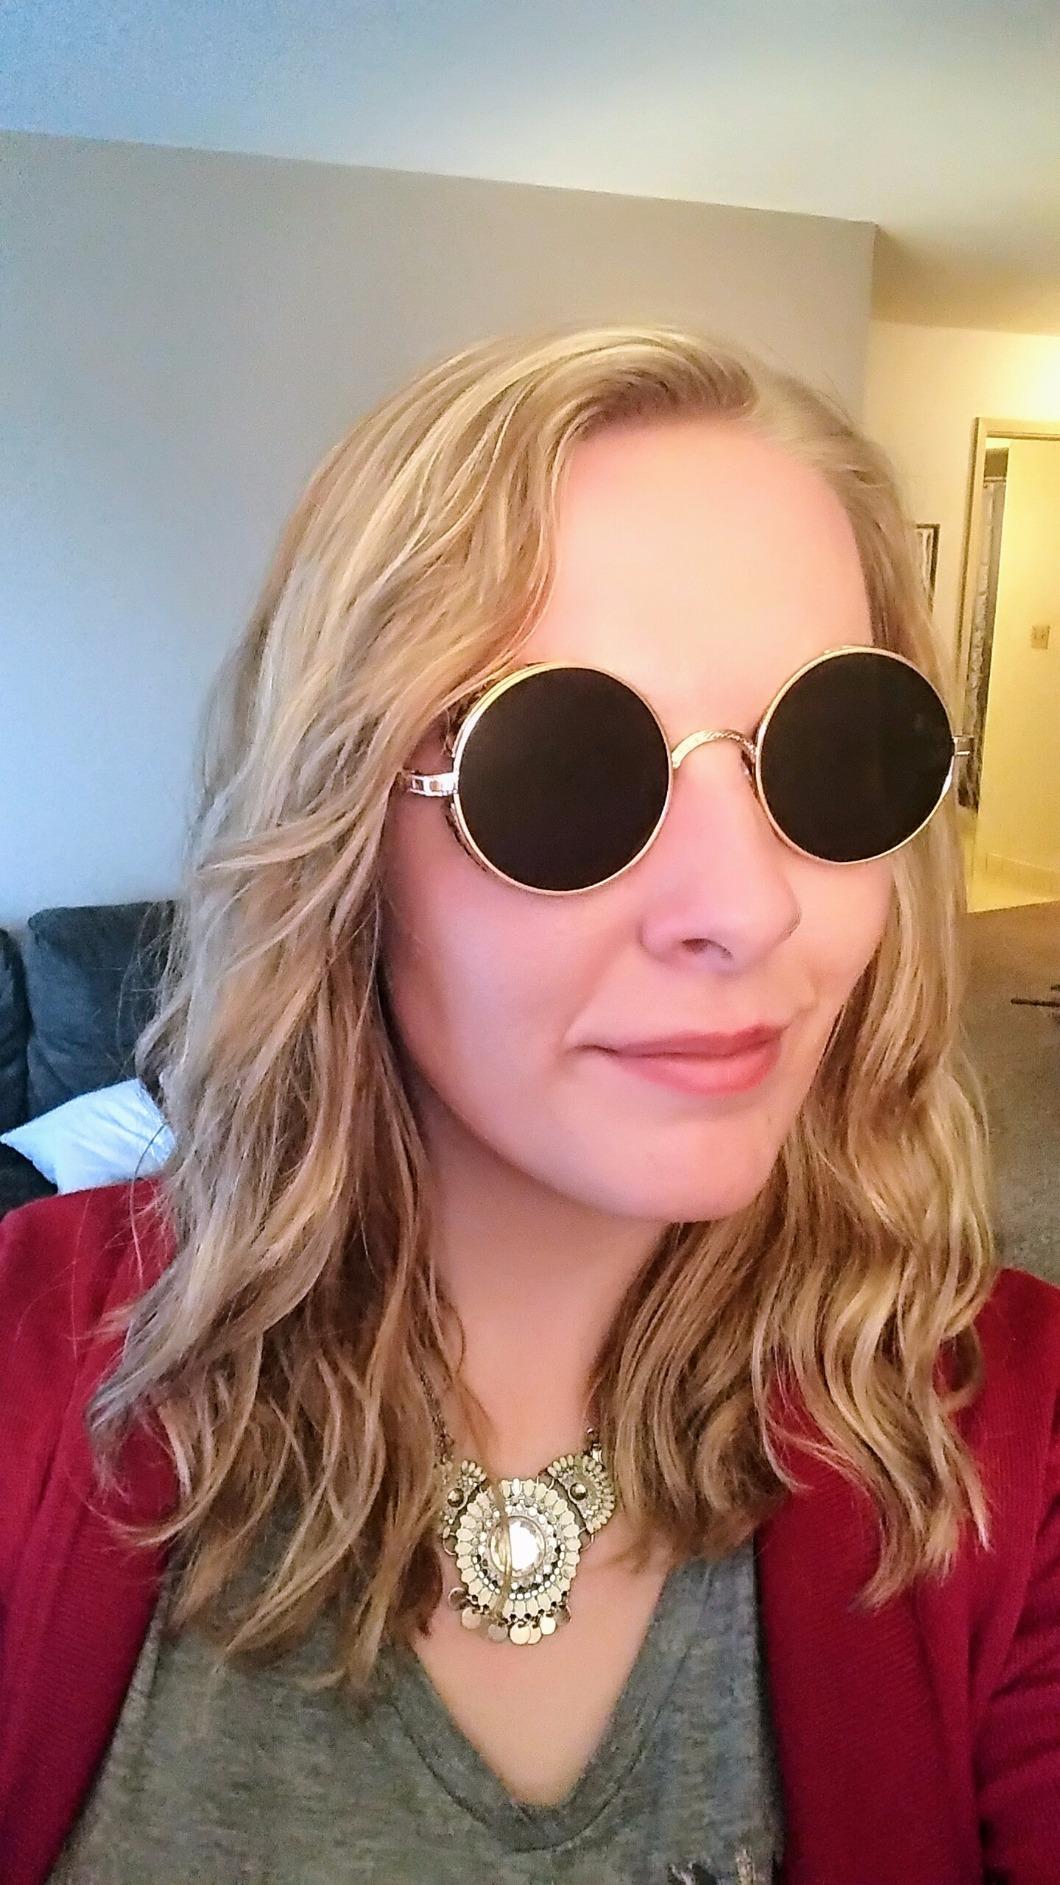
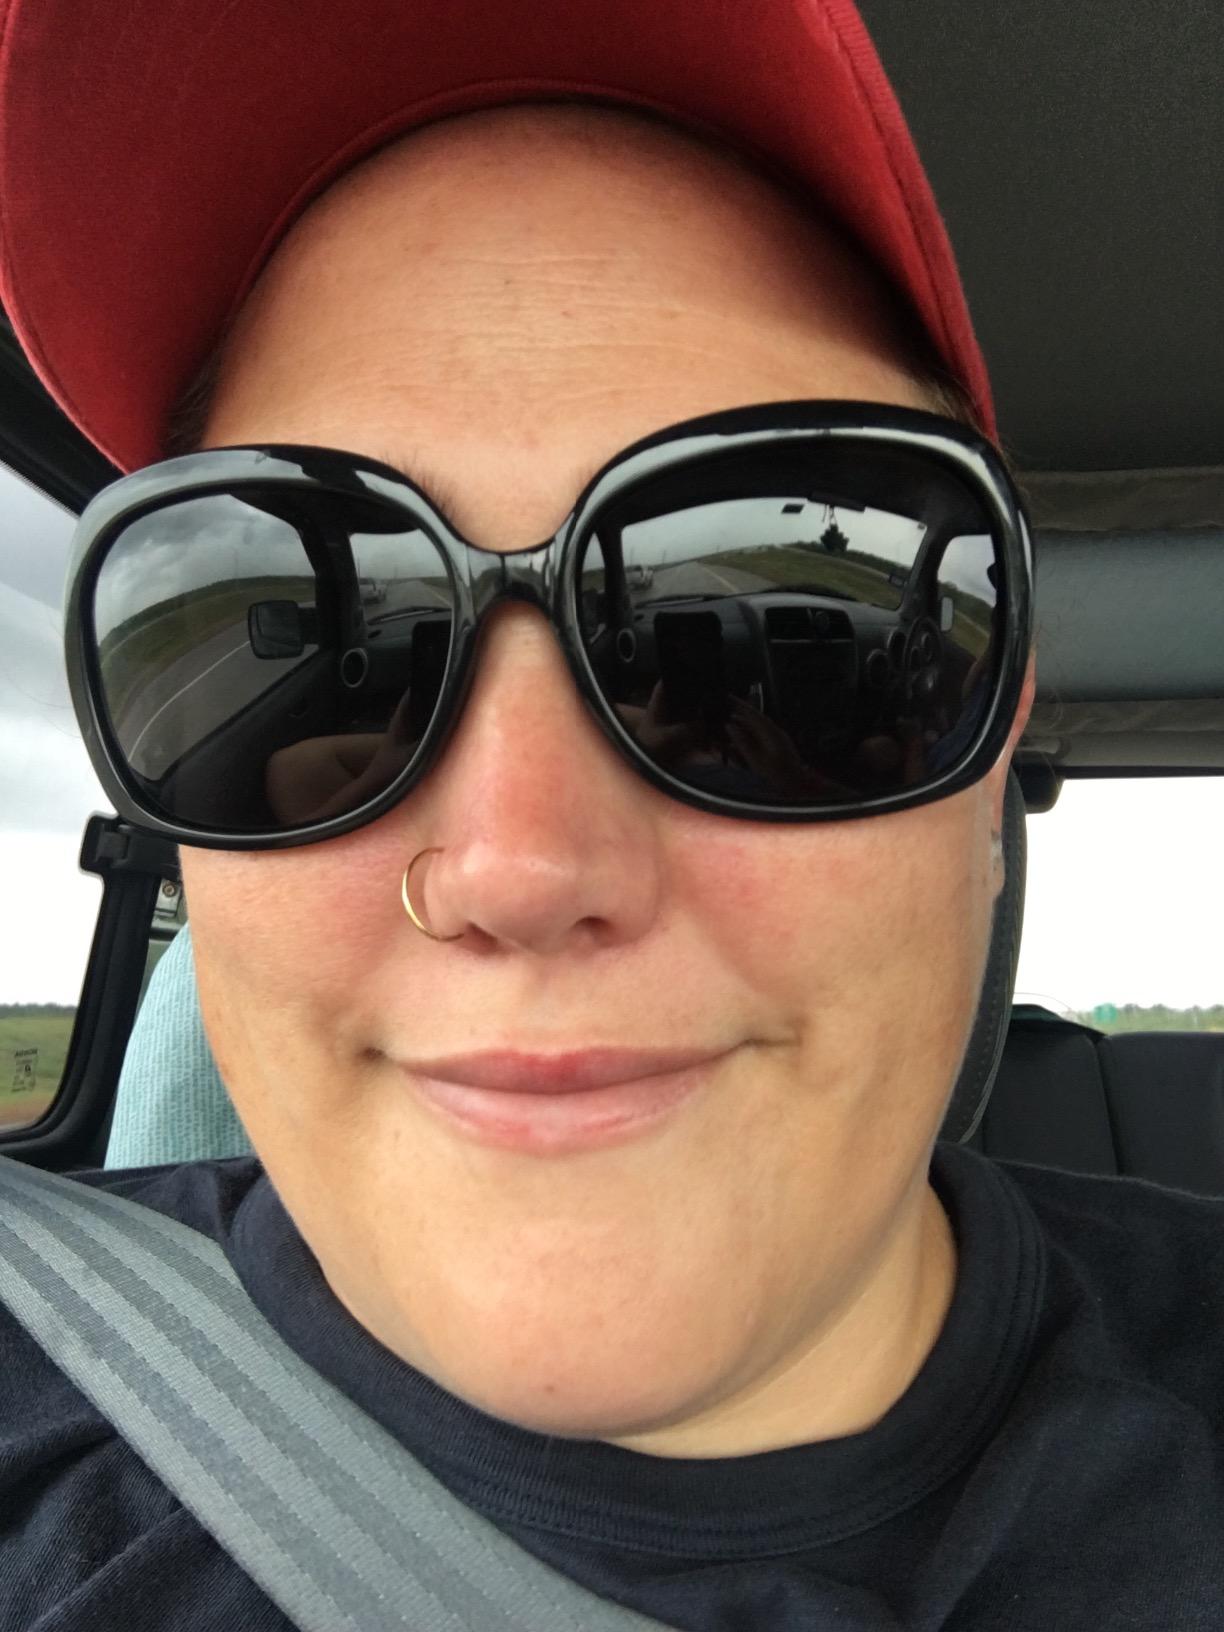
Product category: accessories_sunglasses
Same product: no